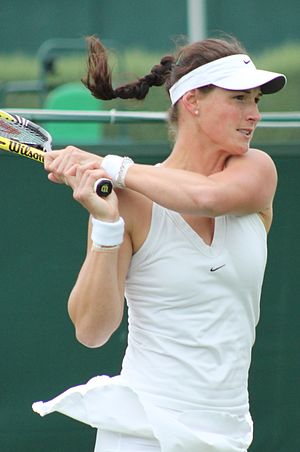
Eva Hrdinová
Eva Hrdinová er en kvindelig tennisspiller fra Tjekkiet. Eva Hrdinova startede sin karriere i 2000.